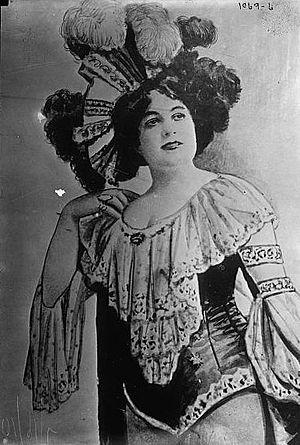
Hawley Harvey Crippen, le plus souvent appelé Dr. Crippen, est un homéopathe américain qui a été pendu à la prison de Pentonville à Londres le 23 novembre 1910 pour le meurtre de sa femme Cora Henrietta Crippen. Il serait le premier criminel capturé grâce aux transmissions sans fil.